Ricky Grace

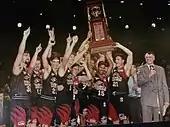
Grace (#15) holding up the 1995 NBL Championship trophy

In 1995, Grace helped the Wildcats win their third NBL championship. The Wildcats were subsequently invited to participate in the 1995 McDonald's Championship in London. The Wildcats lost to NBA champions the Houston Rockets before defeating Real Madrid in their second match.